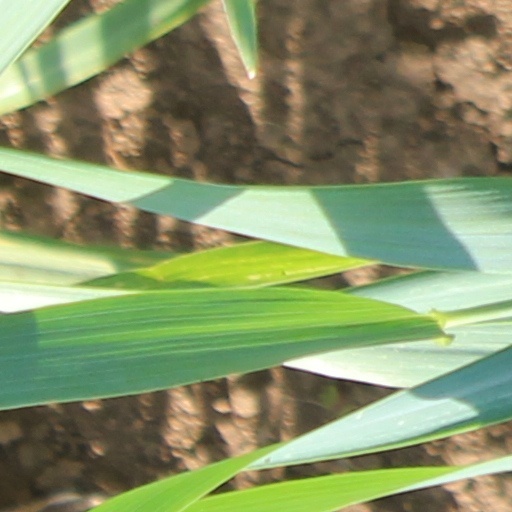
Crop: wheat